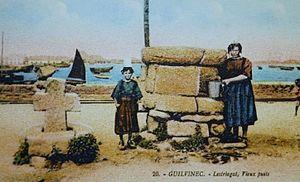
Croix et vieux puits devant le port de Lestriagat (Léchiagat) et bretonnes en tenue bigoudène
Treffiagat [tʁefjagat] ou Treffiagat-Léchiagat [tʁefjagat leʃjagat] est une commune du département du Finistère, dans la région Bretagne, en France ; elle est littorale de l'océan Atlantique.